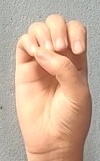
ASL sign: E